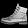
Label: Ankle boot